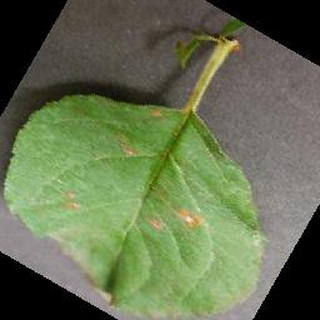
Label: apple_cedar_apple_rust